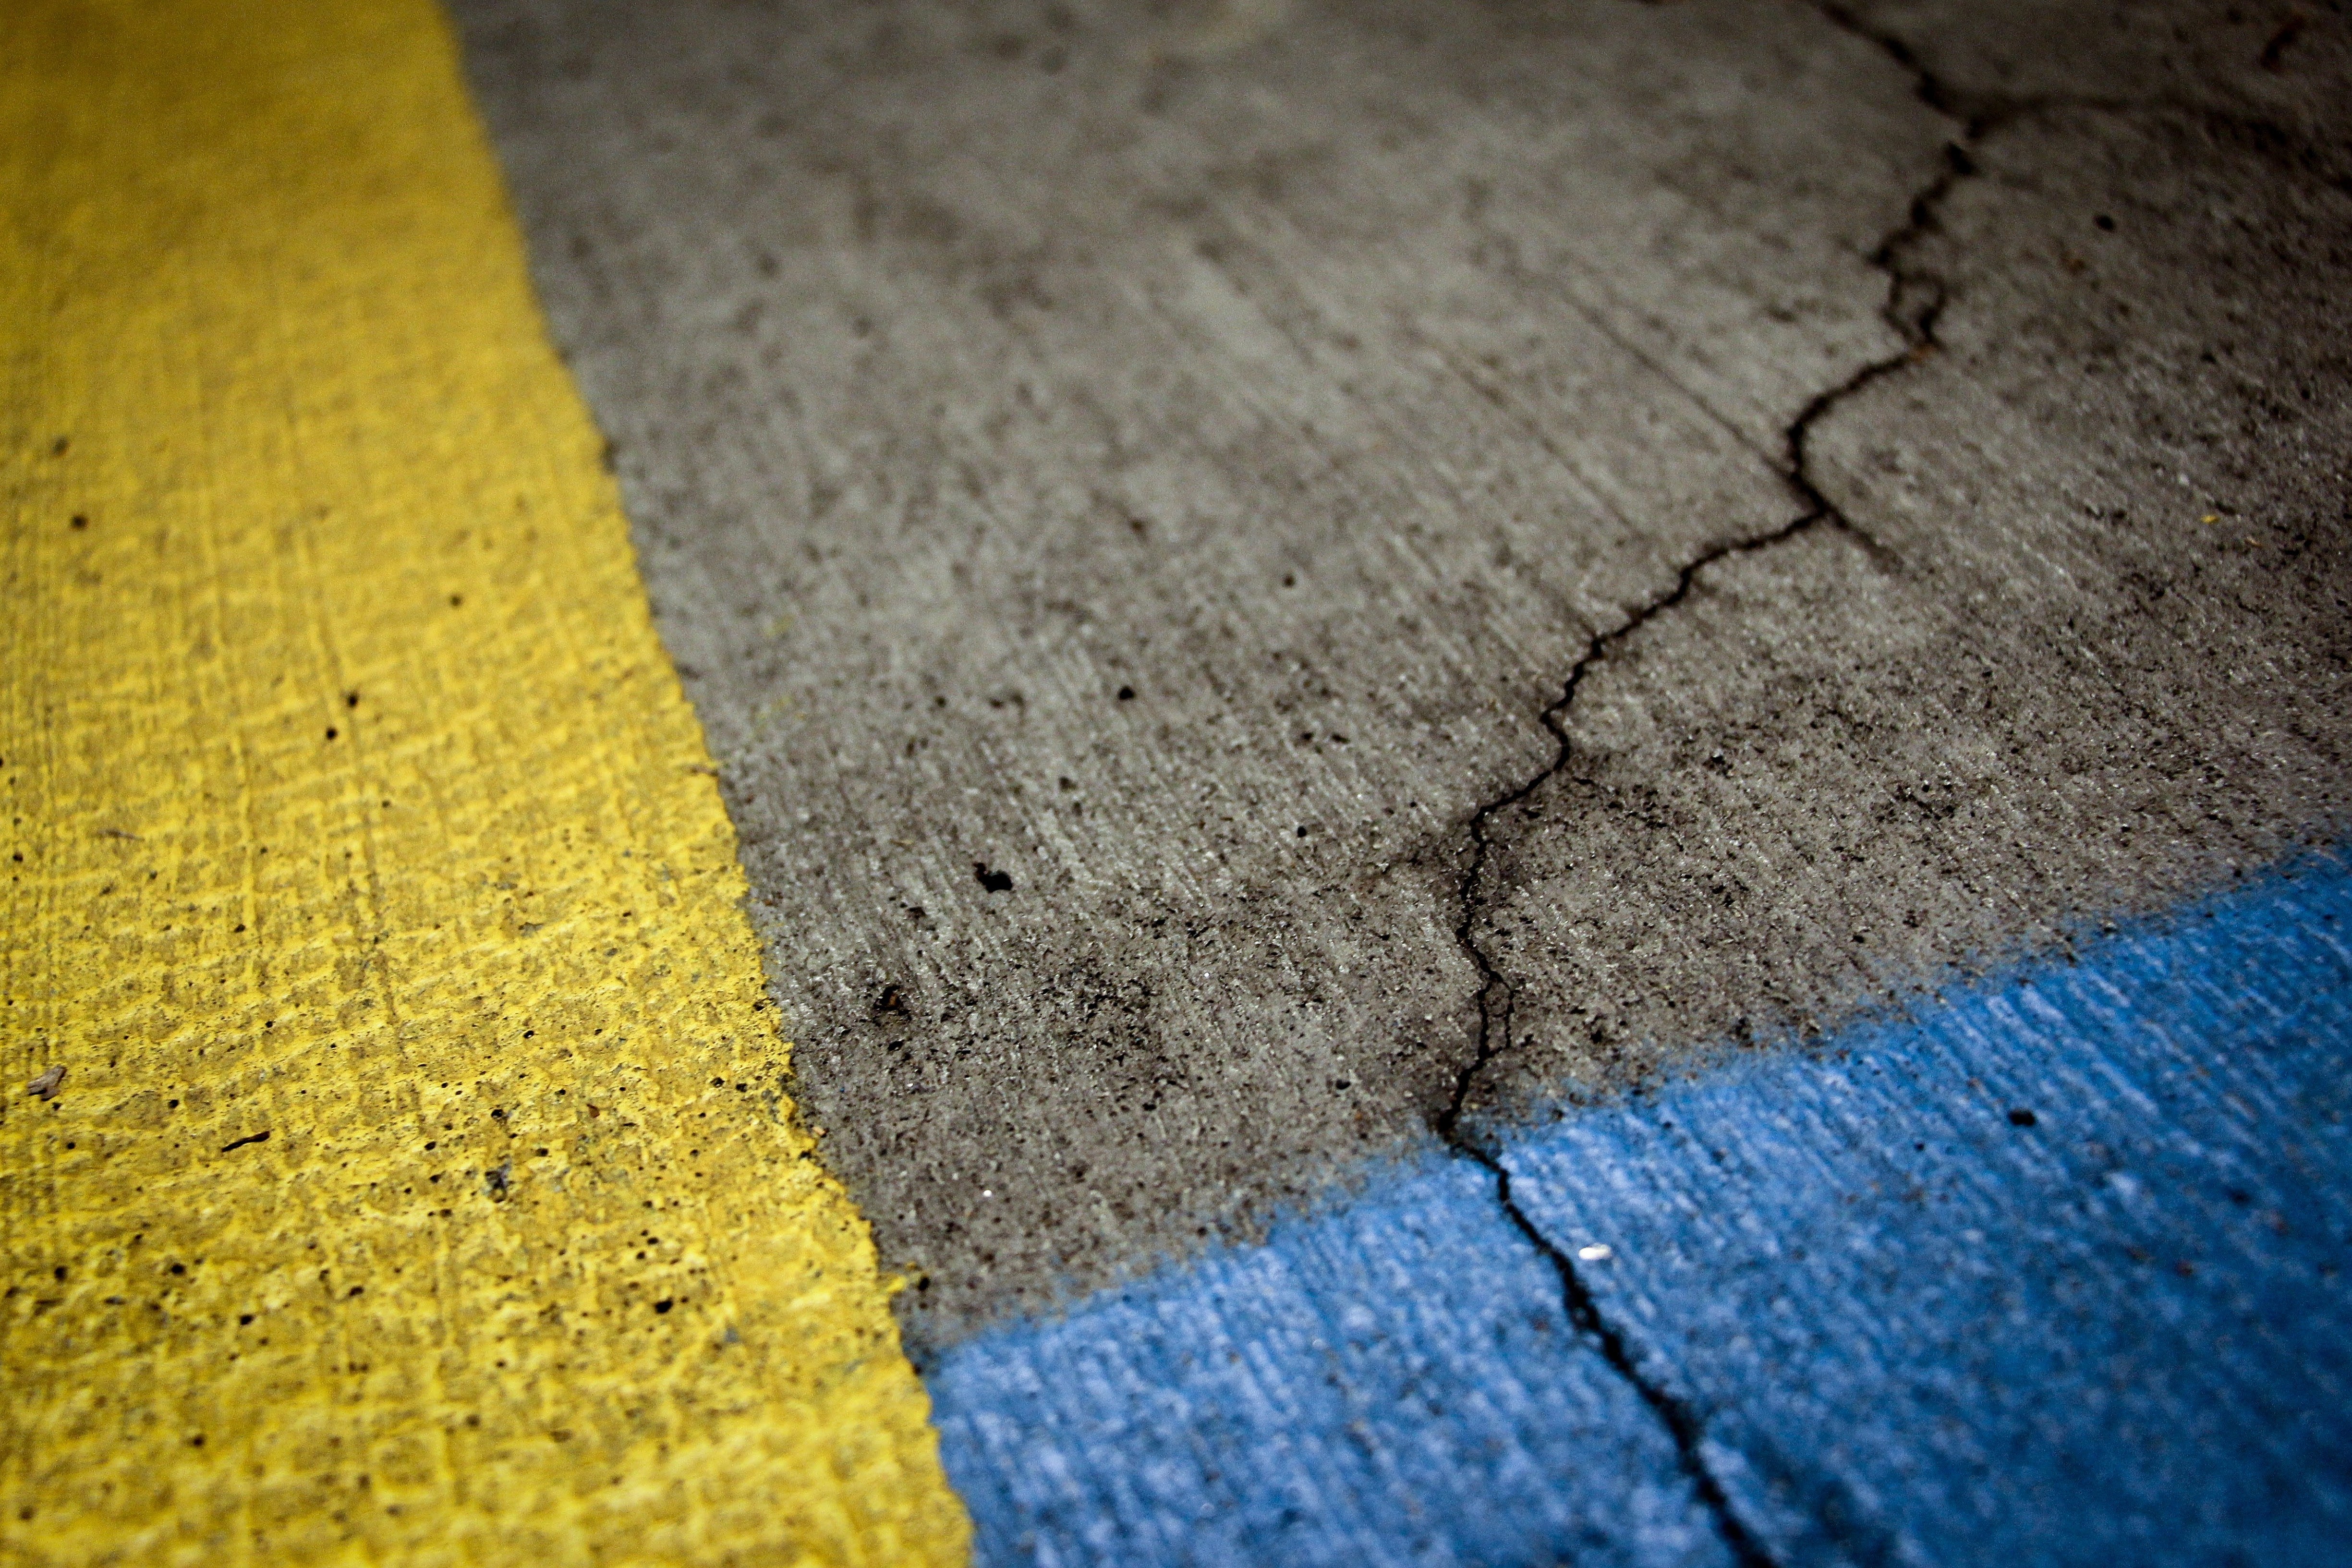
light, wood, road, sunlight, texture, leaf, floor, wall, asphalt, line, green, color, shadow, soil, paint, blue, yellow, close up, shape, macro photography, flooring, road surface